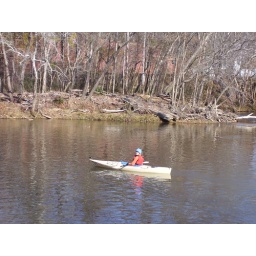
Betsy's ready for a float in her blue hat and trusty old Acadia kayak.